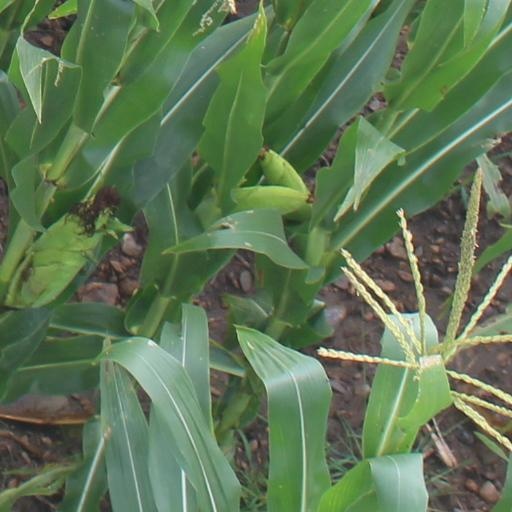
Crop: maize; corn